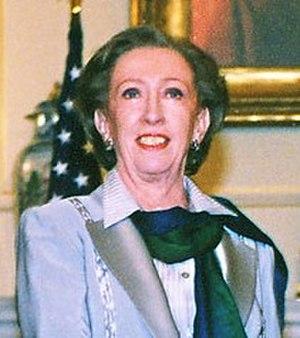
Le secrétaire d'État aux Entreprises, à l'Énergie et à la Stratégie industrielle du cabinet fantôme fait partie du cabinet fantôme du Royaume-Uni. Il est chargé de la politique de l'opposition sur le Commerce.
Des élections européennes de 1994 ont lieu le 9 juin 1994 pour élire 8 des 87 députés européens britanniques.
Les quatrièmes élections européennes se sont déroulées le 9 juin 1994 au Royaume-Uni pour désigner les 87 députés européens au Parlement européen, pour la législature 1994-1999.